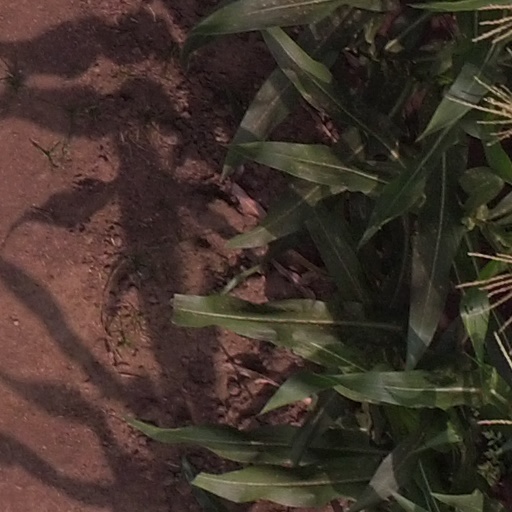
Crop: maize; corn